Point forward

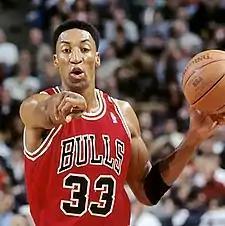
Scottie Pippen is often credited with popularizing the point forward in basketball. Pippen often used his athleticism and size as a mismatch on smaller guards while bringing the ball up the court. Pippen's guard-like passing ability also proved effective in facilitating the ball to teammates.

Point forward is an unorthodox offensive position in basketball in which a forward, usually a small forward, adds the responsibilities of a point guard to their play. More rarely, a power forward can also assume the position. The purpose of the point forward role is to create mismatches offensively on smaller defenders who are usually guards. Point forwards need to have proficient guard skills, such as court vision, basketball IQ, passing, and ball handling in order to play the role effectively on offense.